Dirty Weekend (1993 film)

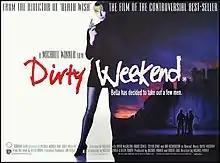
Theatrical release poster

Dirty Weekend is a 1993 British film directed by Michael Winner, based on the 1991 novel by Helen Zahavi. It was banned from video release for two years by the BBFC for its violent and sexual content.